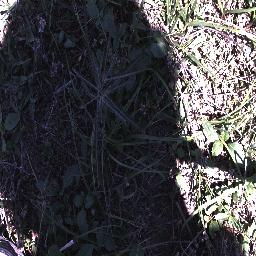
Label: parkinsonia